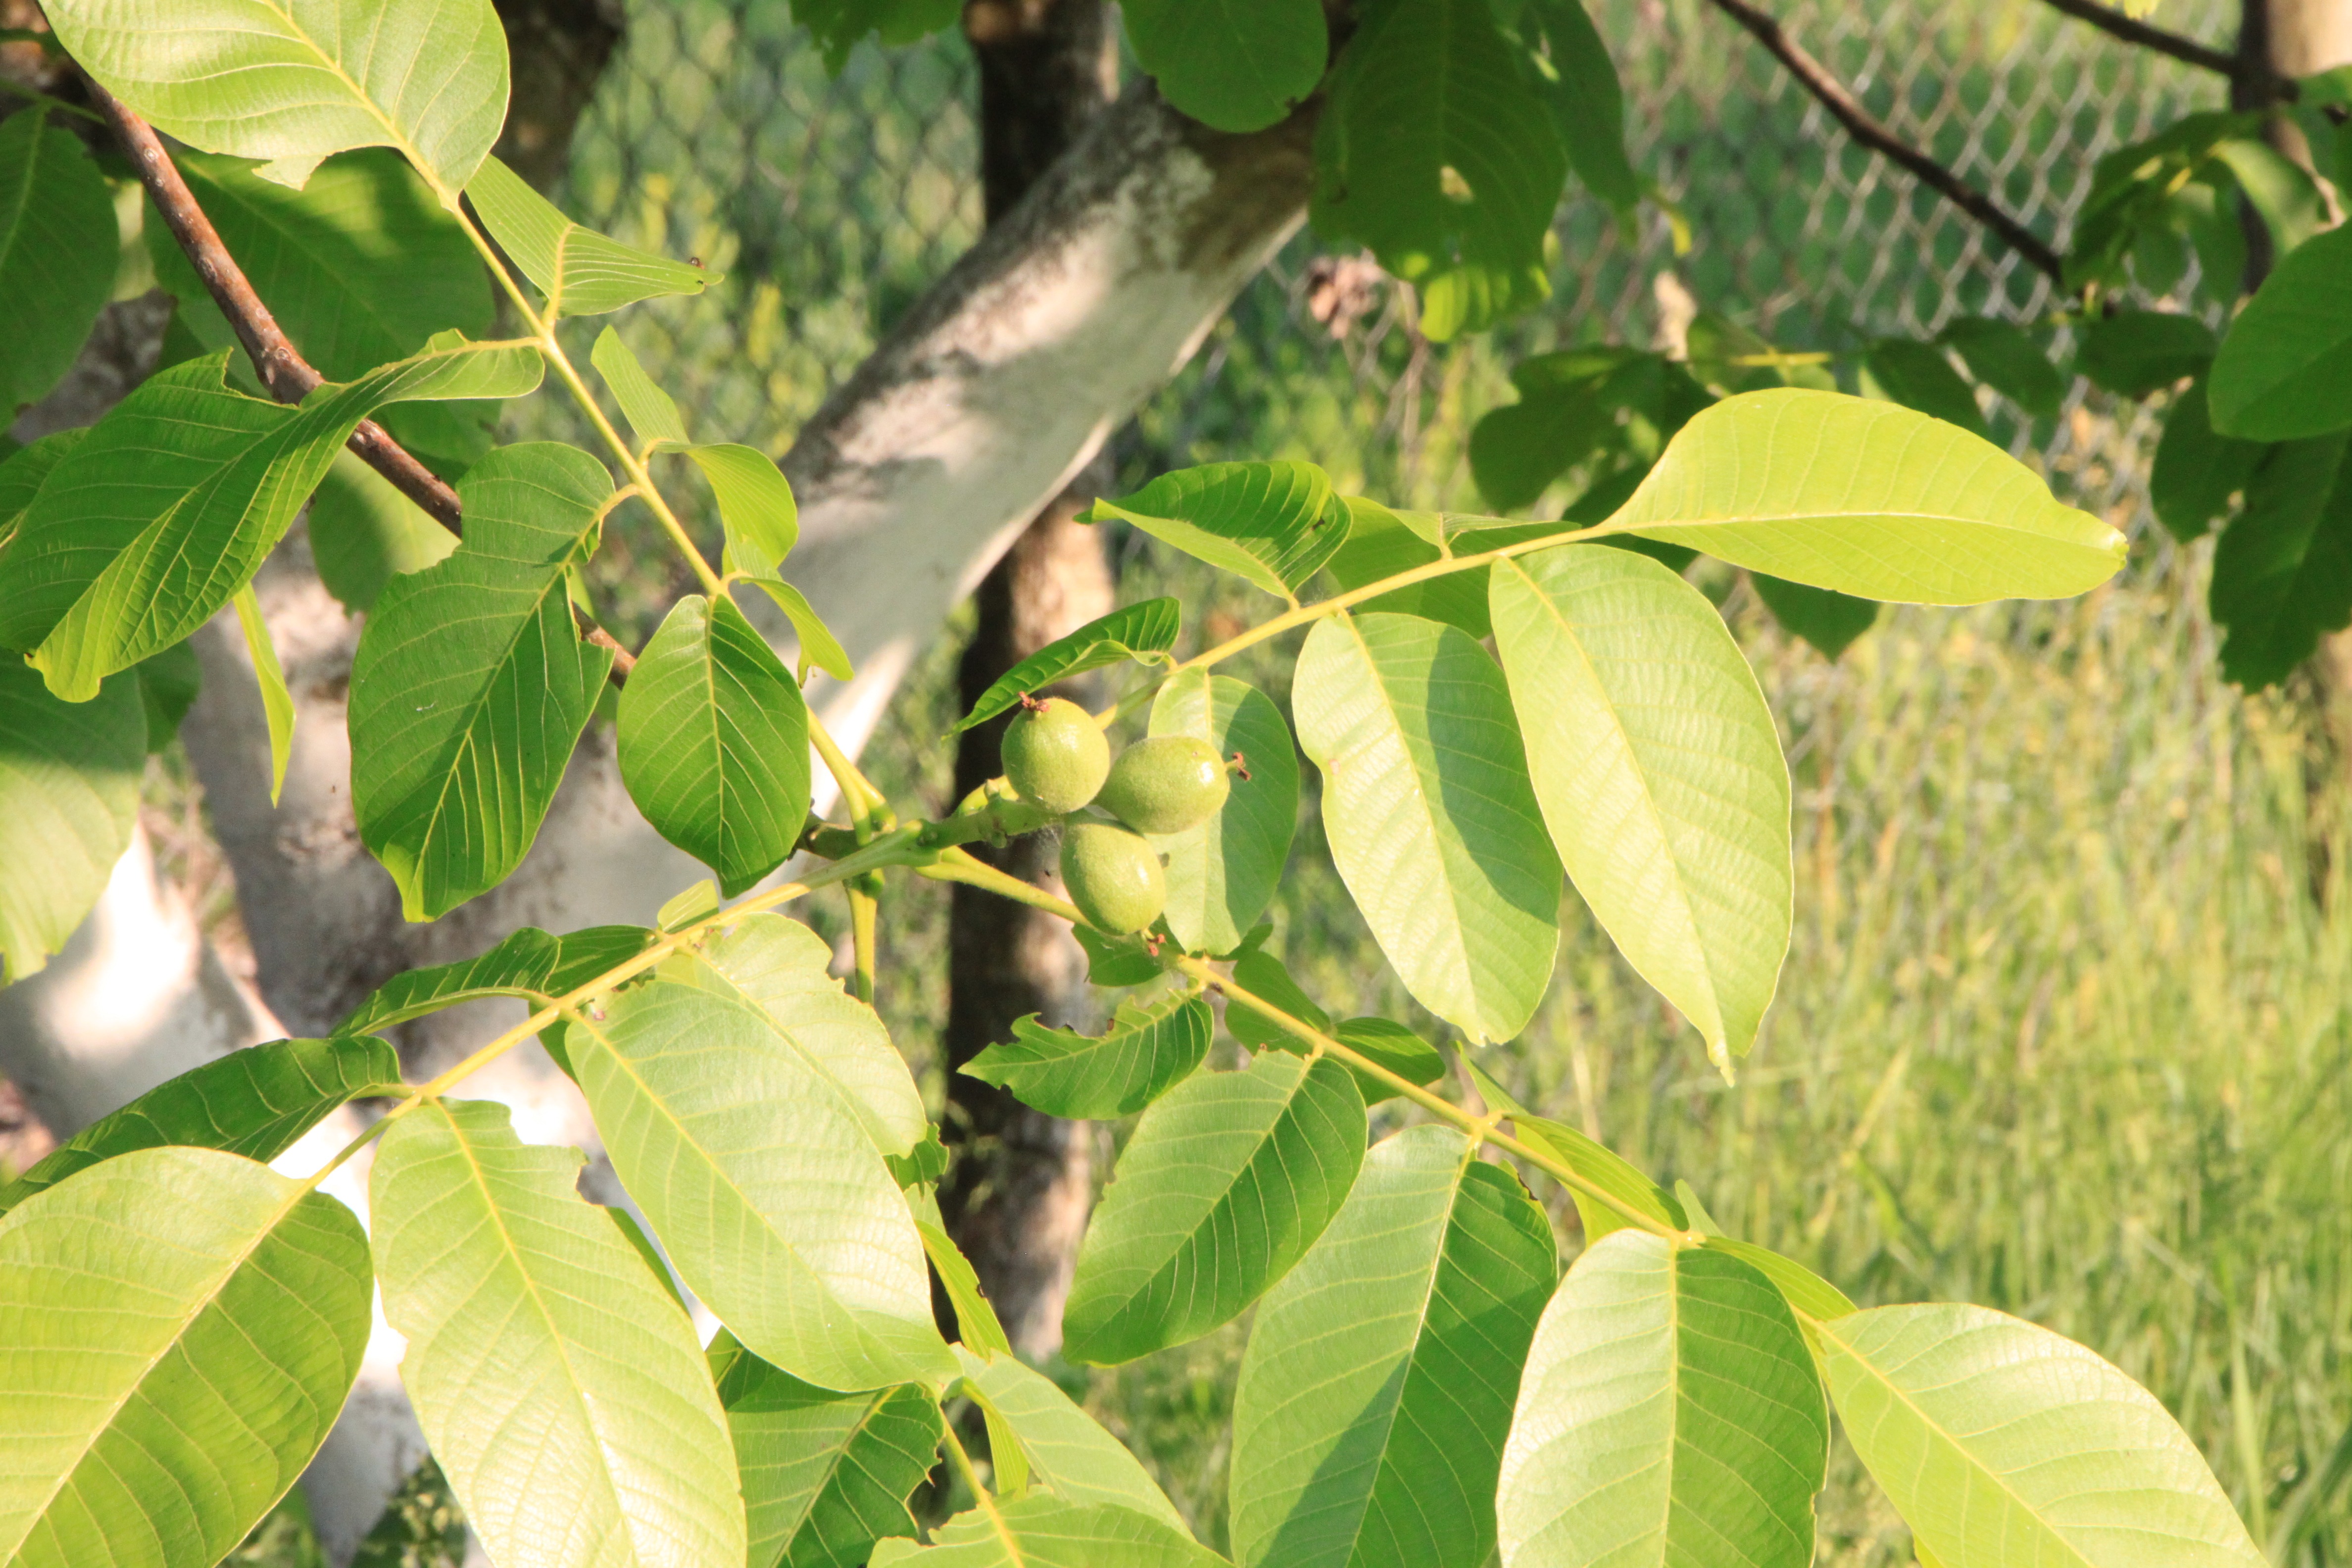
tree, branch, plant, fruit, sunlight, leaf, flower, food, green, produce, birch, black, plants, walnut, leaves, deciduous, eastern, flowering plant, juglans, woody plant, land plant, plane tree family